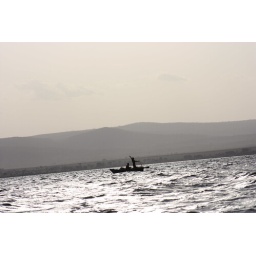
Local men fishing for lake fish in Lake Awassa